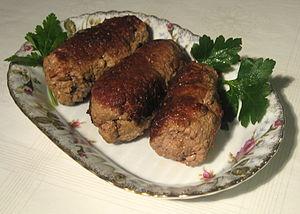
La cuisine polonaise, [pɔlska 'kuxɲa] est un style de cuisine et de préparation des aliments très populaire en Pologne. La cuisine polonaise a évolué au cours des siècles pour devenir très éclectique en raison de l'histoire de la Pologne. Cette cuisine présente de nombreuses similitudes avec d'autres pays slaves, en particulier les cuisines tchèque et slovaque.